Boer foreign volunteers

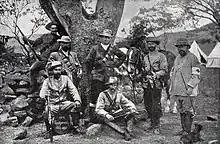
Robert Jutrzenka and Ludwik Zalewski (both seated) as soldiers of the German corps during the siege of Kimberley by the Boers in 1899

It is difficult to find out what was the number of Polish volunteers during the Second Boer War because Poles were treated in official censuses as Austrians, Germans and Russians. They were also limited by a considerable distance, and hence long and high travel costs. The Polish public sympathized with the situation of the Boers, and numerous Poles expressed a desire to aid their cause; in Poland, pro-Boer Poles collected donations to support Boers who were wounded in action and widows and orphans of those who were killed in action. Polish newspapers frequently published stories about Boer accomplishments in battles and stressed their peaceful attitudes, diligence and deep religiosity. All sectors of Polish society expressed hopes for a Boer victory, and carnival costumes of the uniforms of Boer generals proved immensely popular at carnivals. Numerous shop windows in Poland featured portraits of Boer leaders, with demand for these lithographs being so high that merchants who imported these portraits from the outbreak of the war supposedly gained immense profits from selling them. Because of the pro-Boer mood of the Polish public, one of the hotels in Warsaw, at 17 Zielna Street, was given the name "Pretoria".